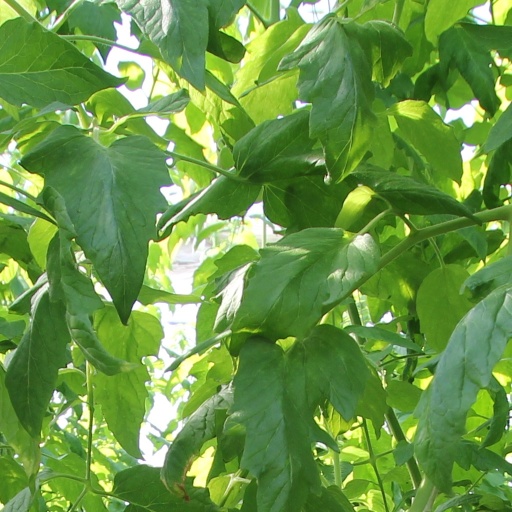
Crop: tomato